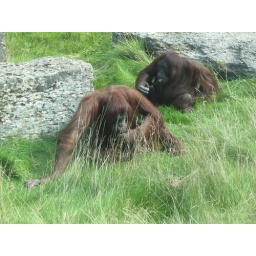
the girls were feeding right in front of the main viewing window